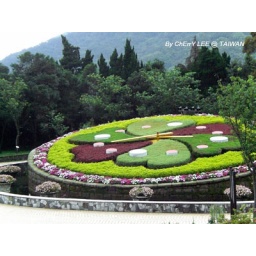
a famous flower clock in Yangming Mountain, it is a real clock, runs normally